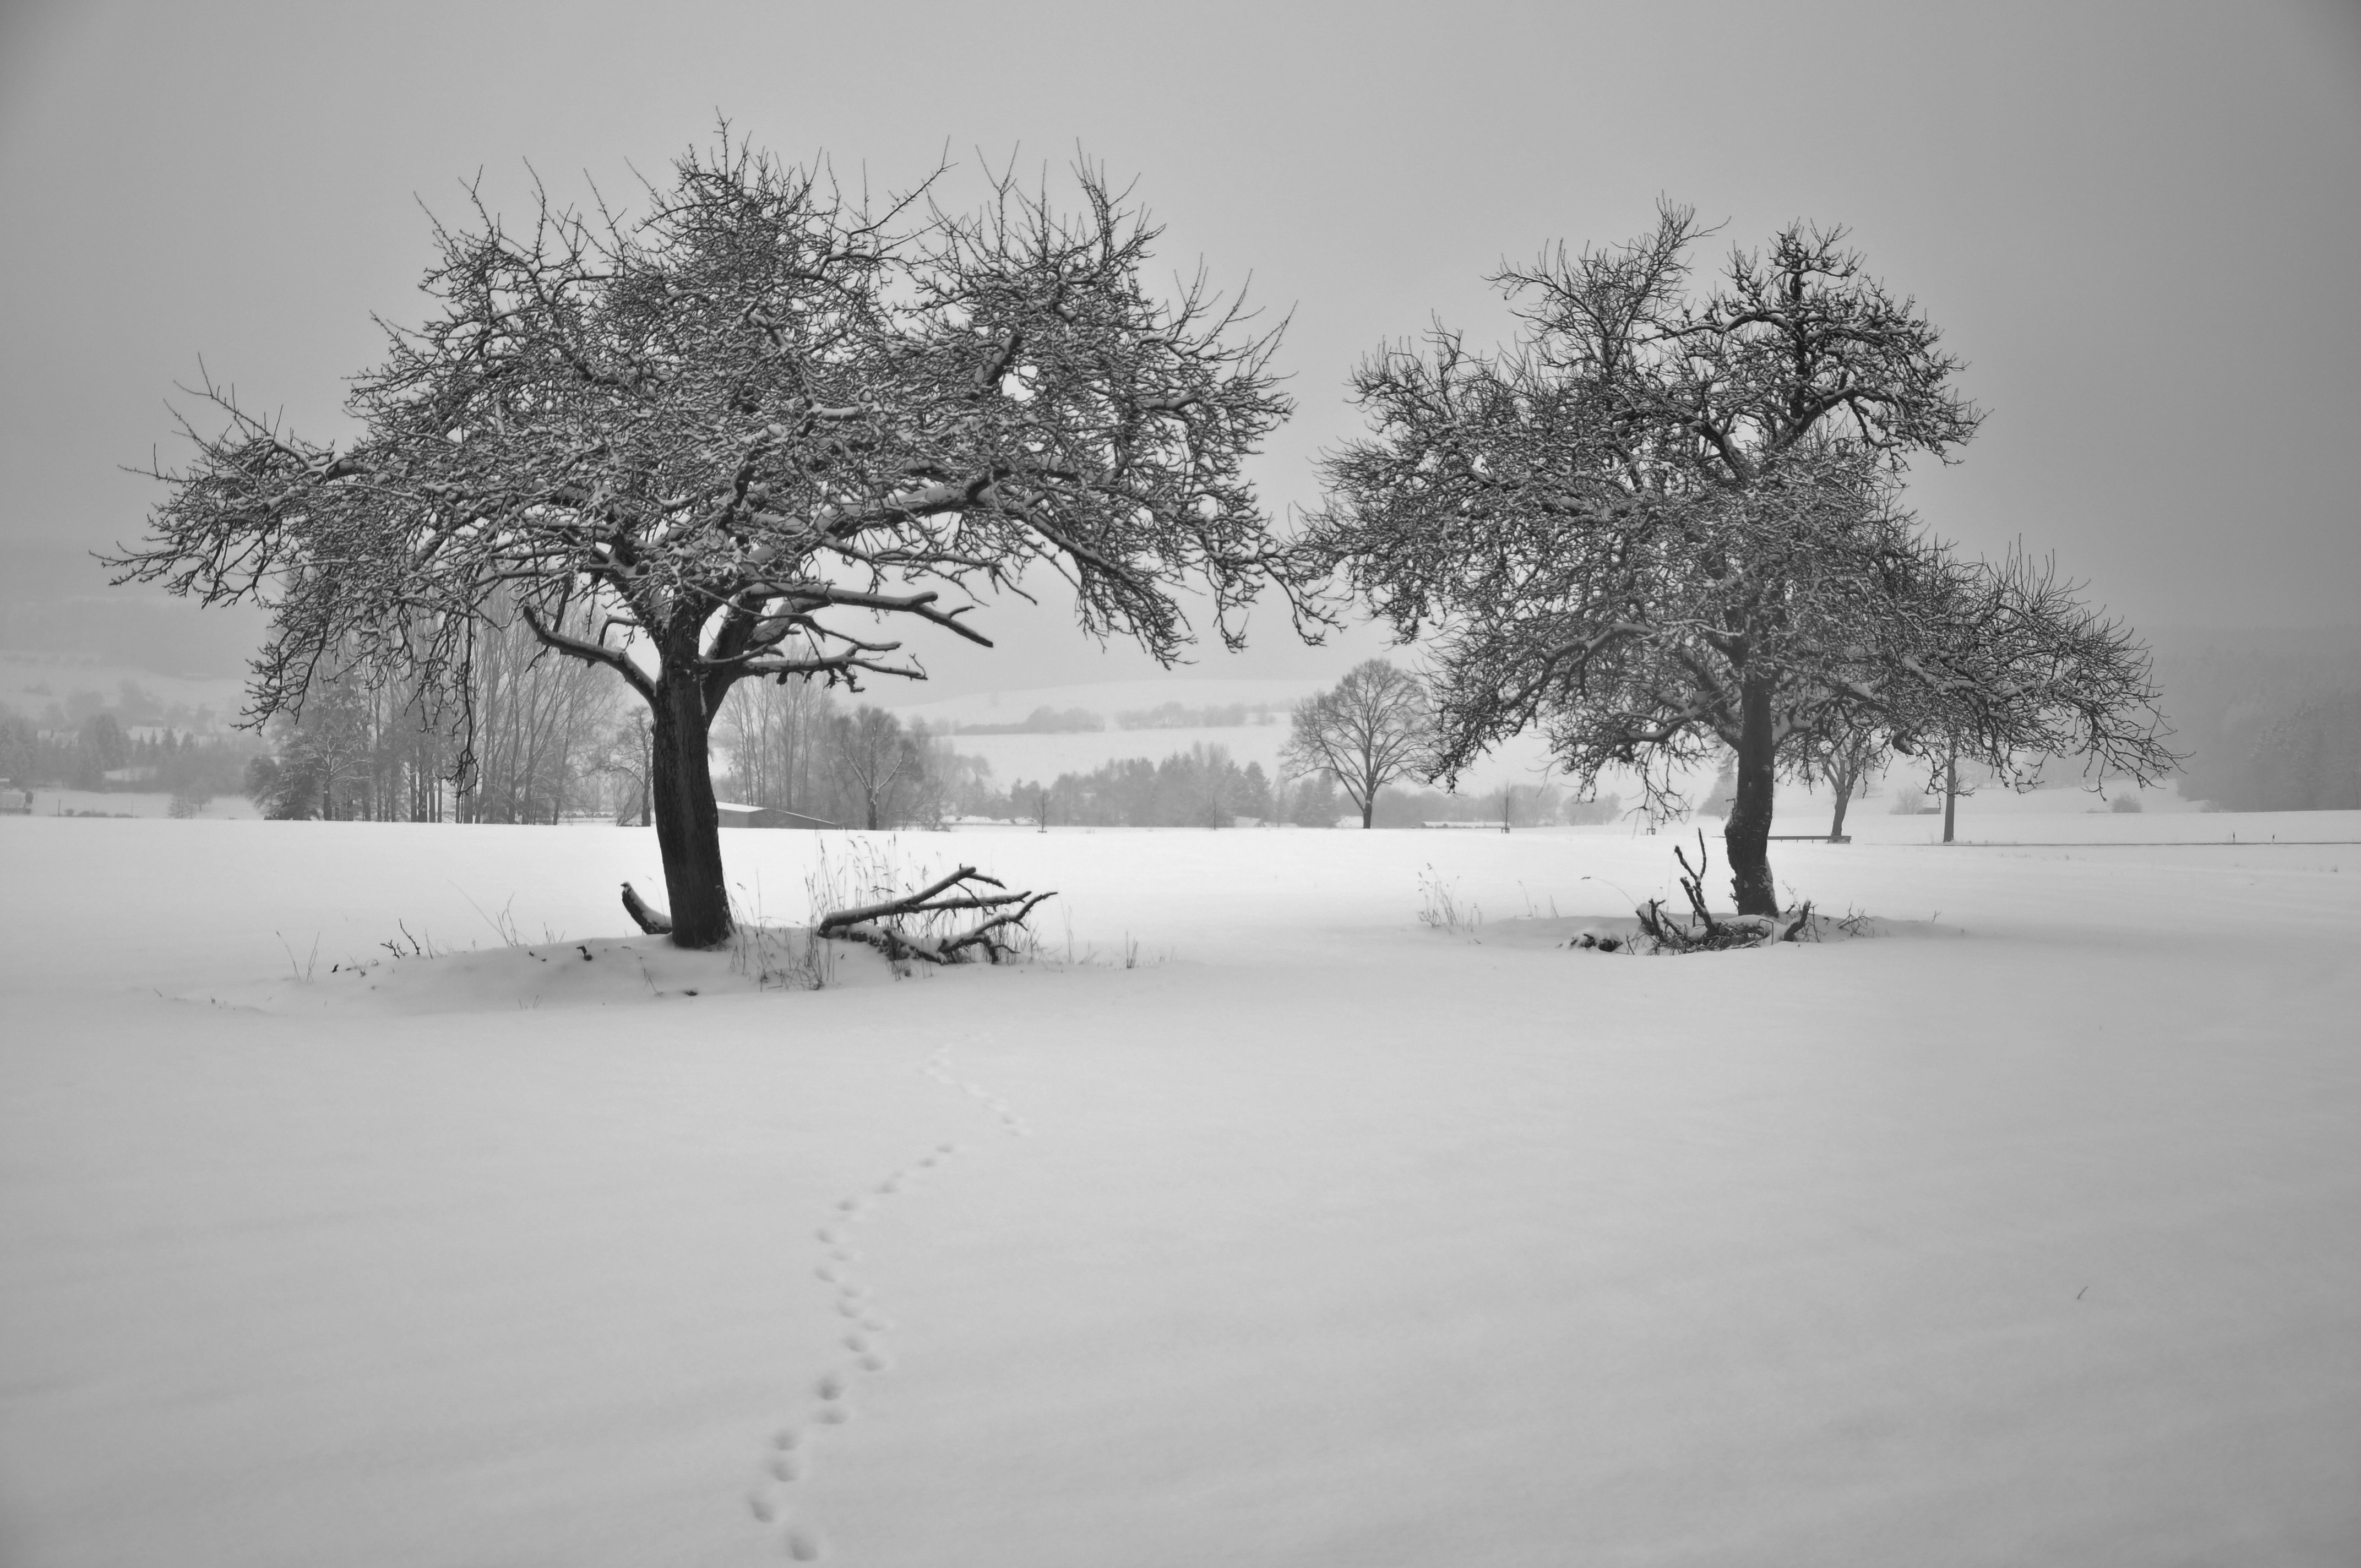
tree, nature, branch, snow, winter, black and white, fog, mist, white, field, morning, frost, weather, monochrome, season, germany, blizzard, frosty, wintry, freezing, snow landscape, winter trees, monochrome photography, atmospheric phenomenon, woody plant, winter storm